Edith Garrud

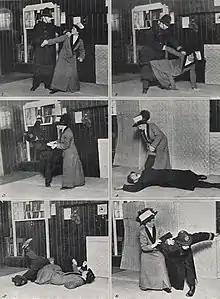
Garrud demonstrating jujitsu on her husband dressed as a police officer in The Sketch

Edith Margaret Garrud ("née" Williams; 1872–1971) was a British martial artist, suffragist and playwright. She was the first British female teacher of jujutsu and one of the first female martial arts instructors in the western world.